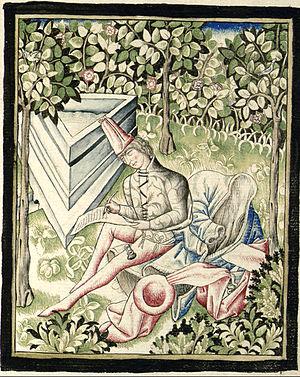
ChampionDesDames-Grenoble-Ms0352
Le Maître du Champion des dames est un enlumineur et cartonnier pour tapisseries anonyme du XVᵉ siècle. Il doit son nom de convention au manuscrit qui le révéla : le manuscrit 875 de la Bibliothèque municipale de Grenoble, où est copié le Champion des dames de Martin Le Franc. Cet artiste, sur lequel on ne possède aucun renseignement biographique ni mention dans des documents d'archives, a un style unique qui le singularise par rapport aux enlumineurs de son époque. Son nom lui est donné par Jacques Bacri en 1937.